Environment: real
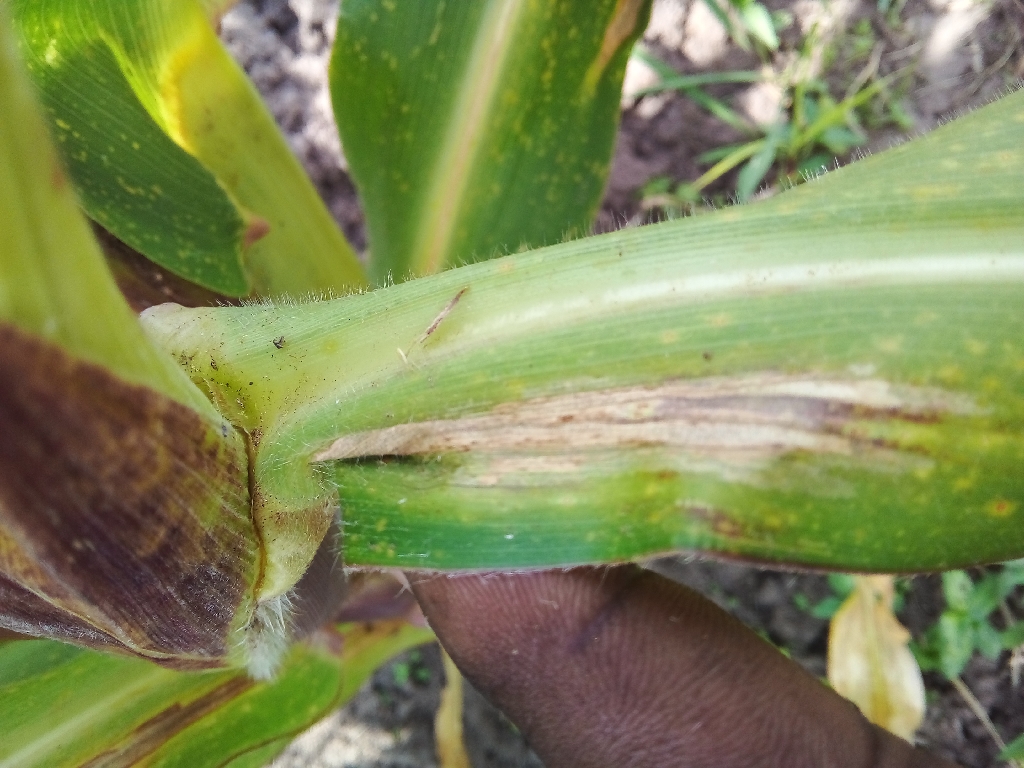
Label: northern_corn_leaf_blight